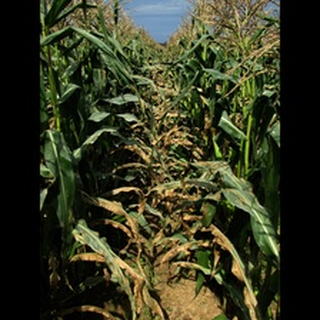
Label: corn_northern_leaf_blight